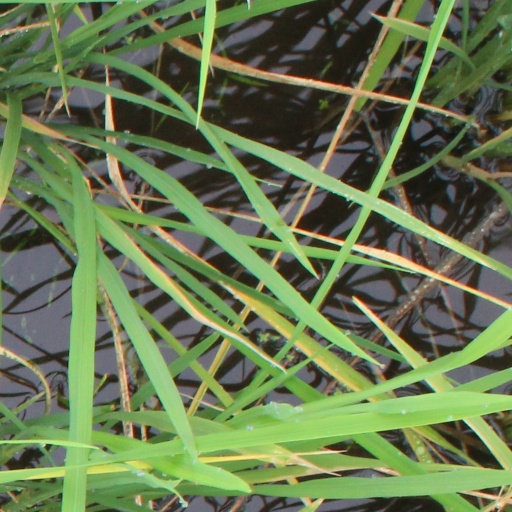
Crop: rice